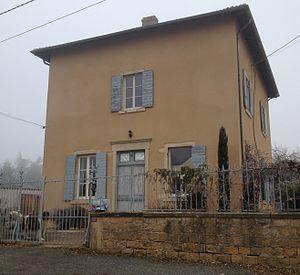
Ancienne mairie de Cesseins.
Cesseins est une ancienne commune française du département de l'Ain. En 1974, la commune fusionne avec Amareins et Francheleins sous la commune d'Amareins-Francheleins-Cesseins qui deviendra Francheleins en 1998.
Francheleins est une commune française, située dans le département de l'Ain en région Auvergne-Rhône-Alpes. Elle appartient à l'unité urbaine de Belleville, au nord de l'aire urbaine de Lyon.